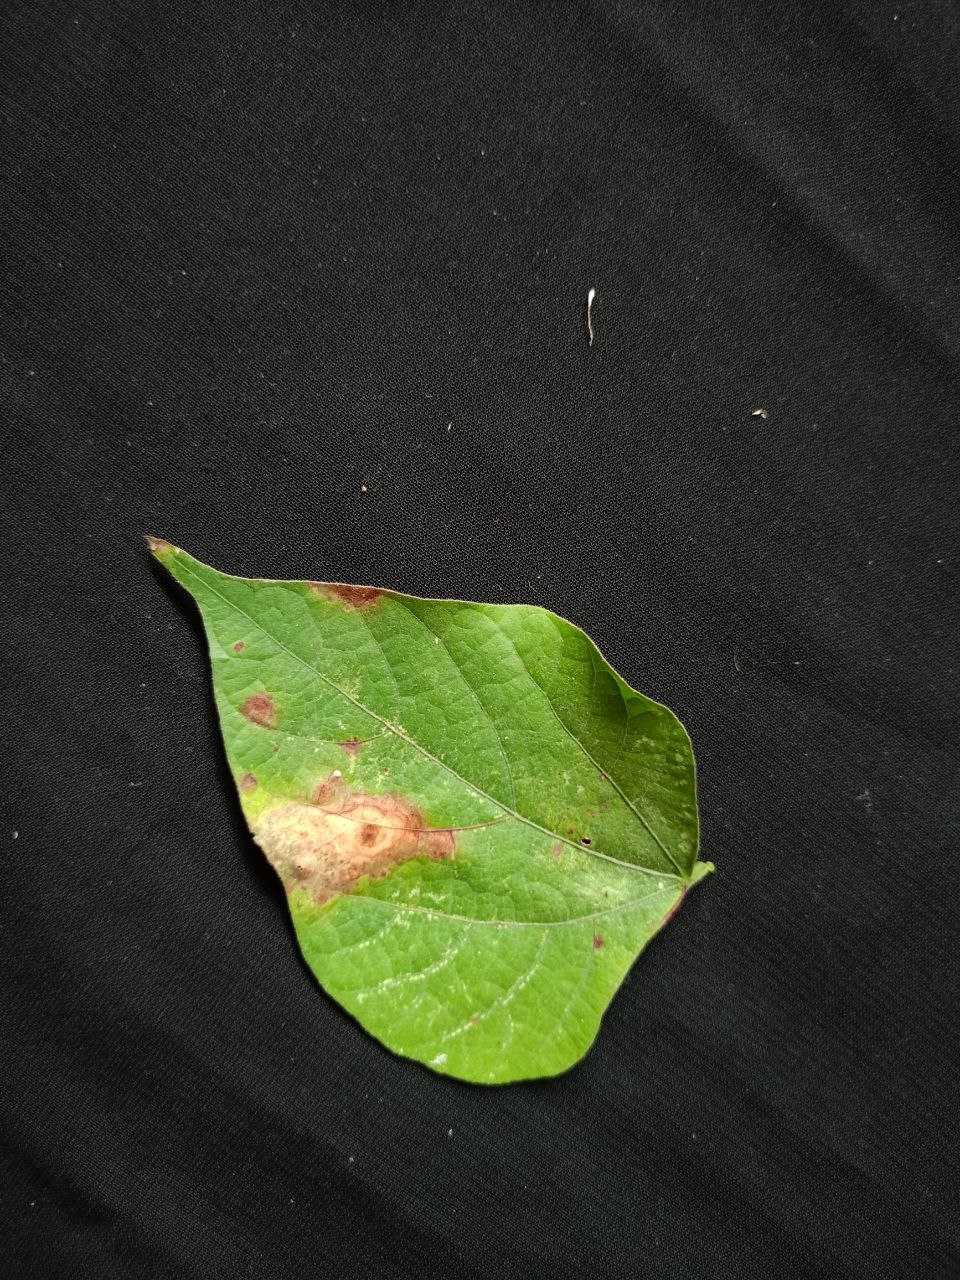
Crop: bean
Leaf condition: Blight